HMHS Britannic

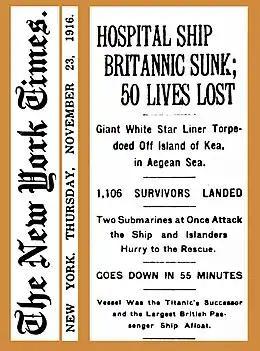
Some newspapers printed reports that the sinking was caused by one of two torpedoes launched by respective German submarines whose commanders would have known the ship, being northbound, did not carry combatants. The report stated that after the explosion there was "perfect order" and "not the slightest panic", and that "the women, of course, were saved first".

When declared fit for service on 12 December 1915 at Liverpool, "Britannic" was assigned a medical team consisting of 101 nurses, 336 non-commissioned officers and 52 commissioned officers as well as a crew of 675. On 23 December, she left Liverpool to join the port of Mudros on the island of Lemnos on the Aegean Sea to bring back sick and wounded soldiers. She joined with several ships on the same route, including "Mauretania", "Aquitania", and her sister ship "Olympic". The four ships were joined a little later by . She made a stopover at Naples before continuing to Mudros, in order for her stock of coal to be replenished. After she returned, she spent four weeks as a floating hospital off the Isle of Wight.